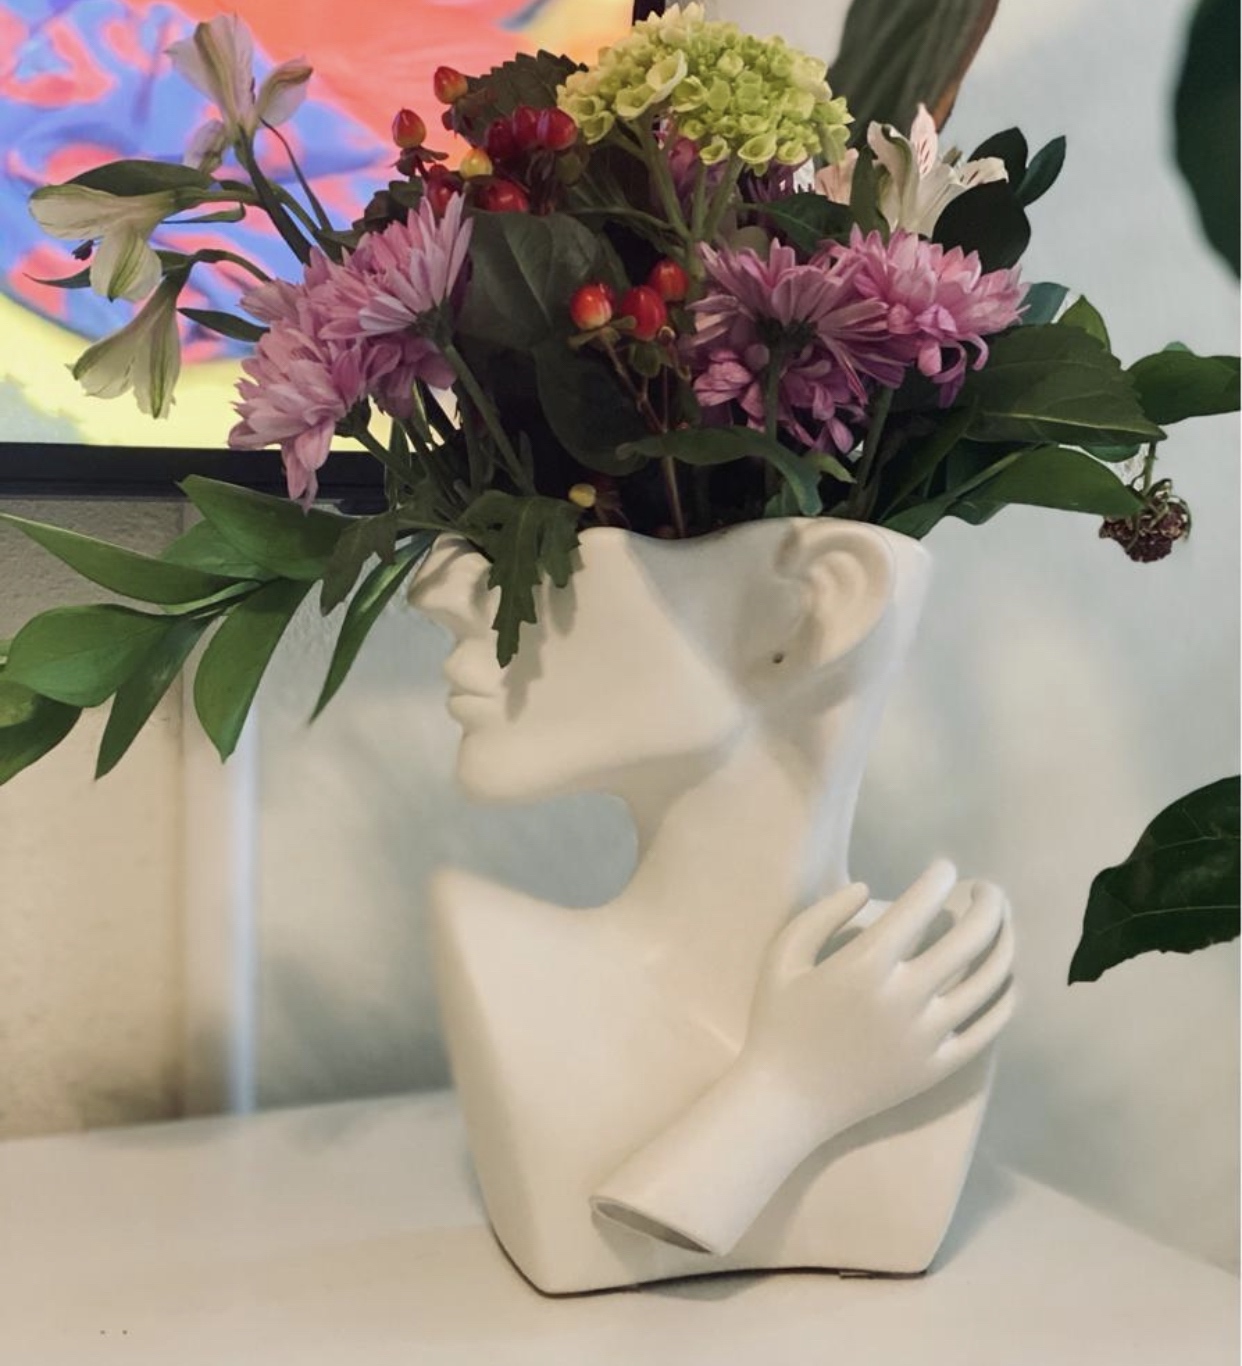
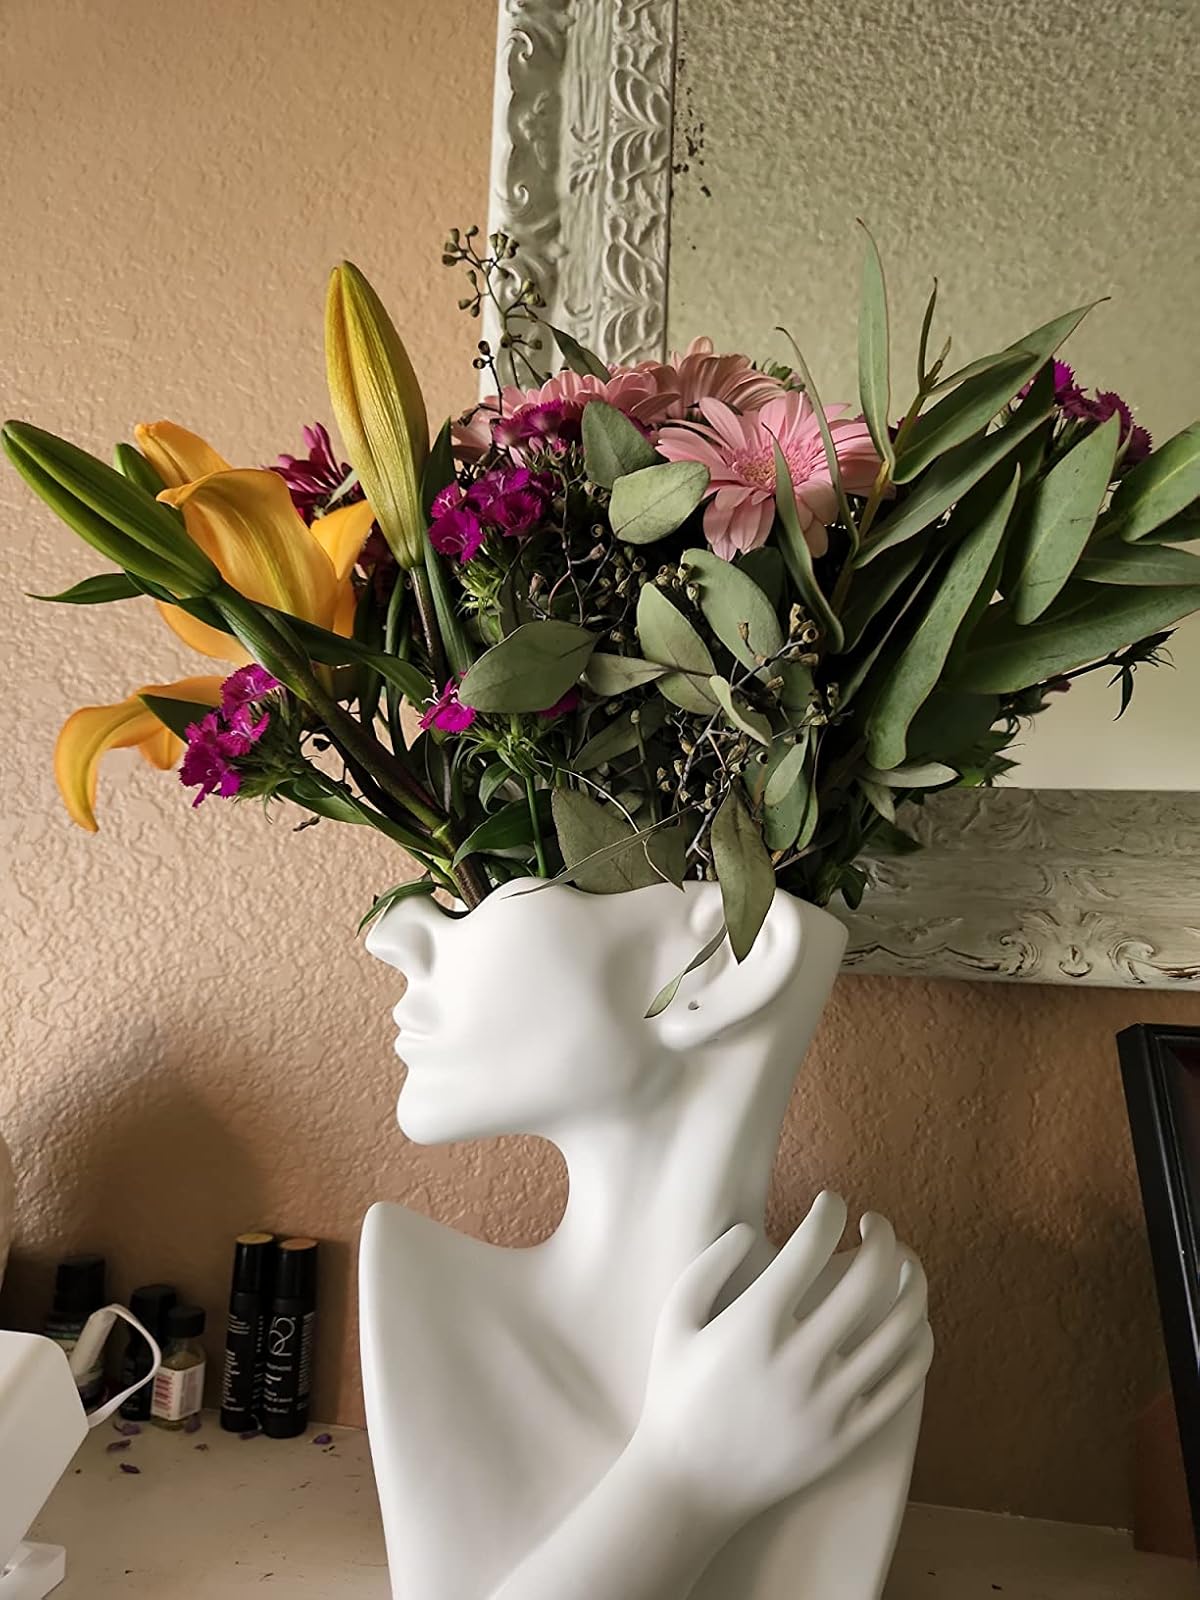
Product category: vase
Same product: yes